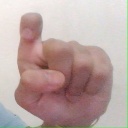
अक्षर: इ